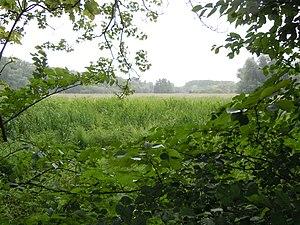
Marais d'Ableiges - Montgeroult- Val d'Oise - France
Le marais d'Ableiges est un site naturel constitué d'étangs et de roselières de la Viosne et situé sur les communes Ableiges et Montgeroult dans le département du Val-d'Oise.